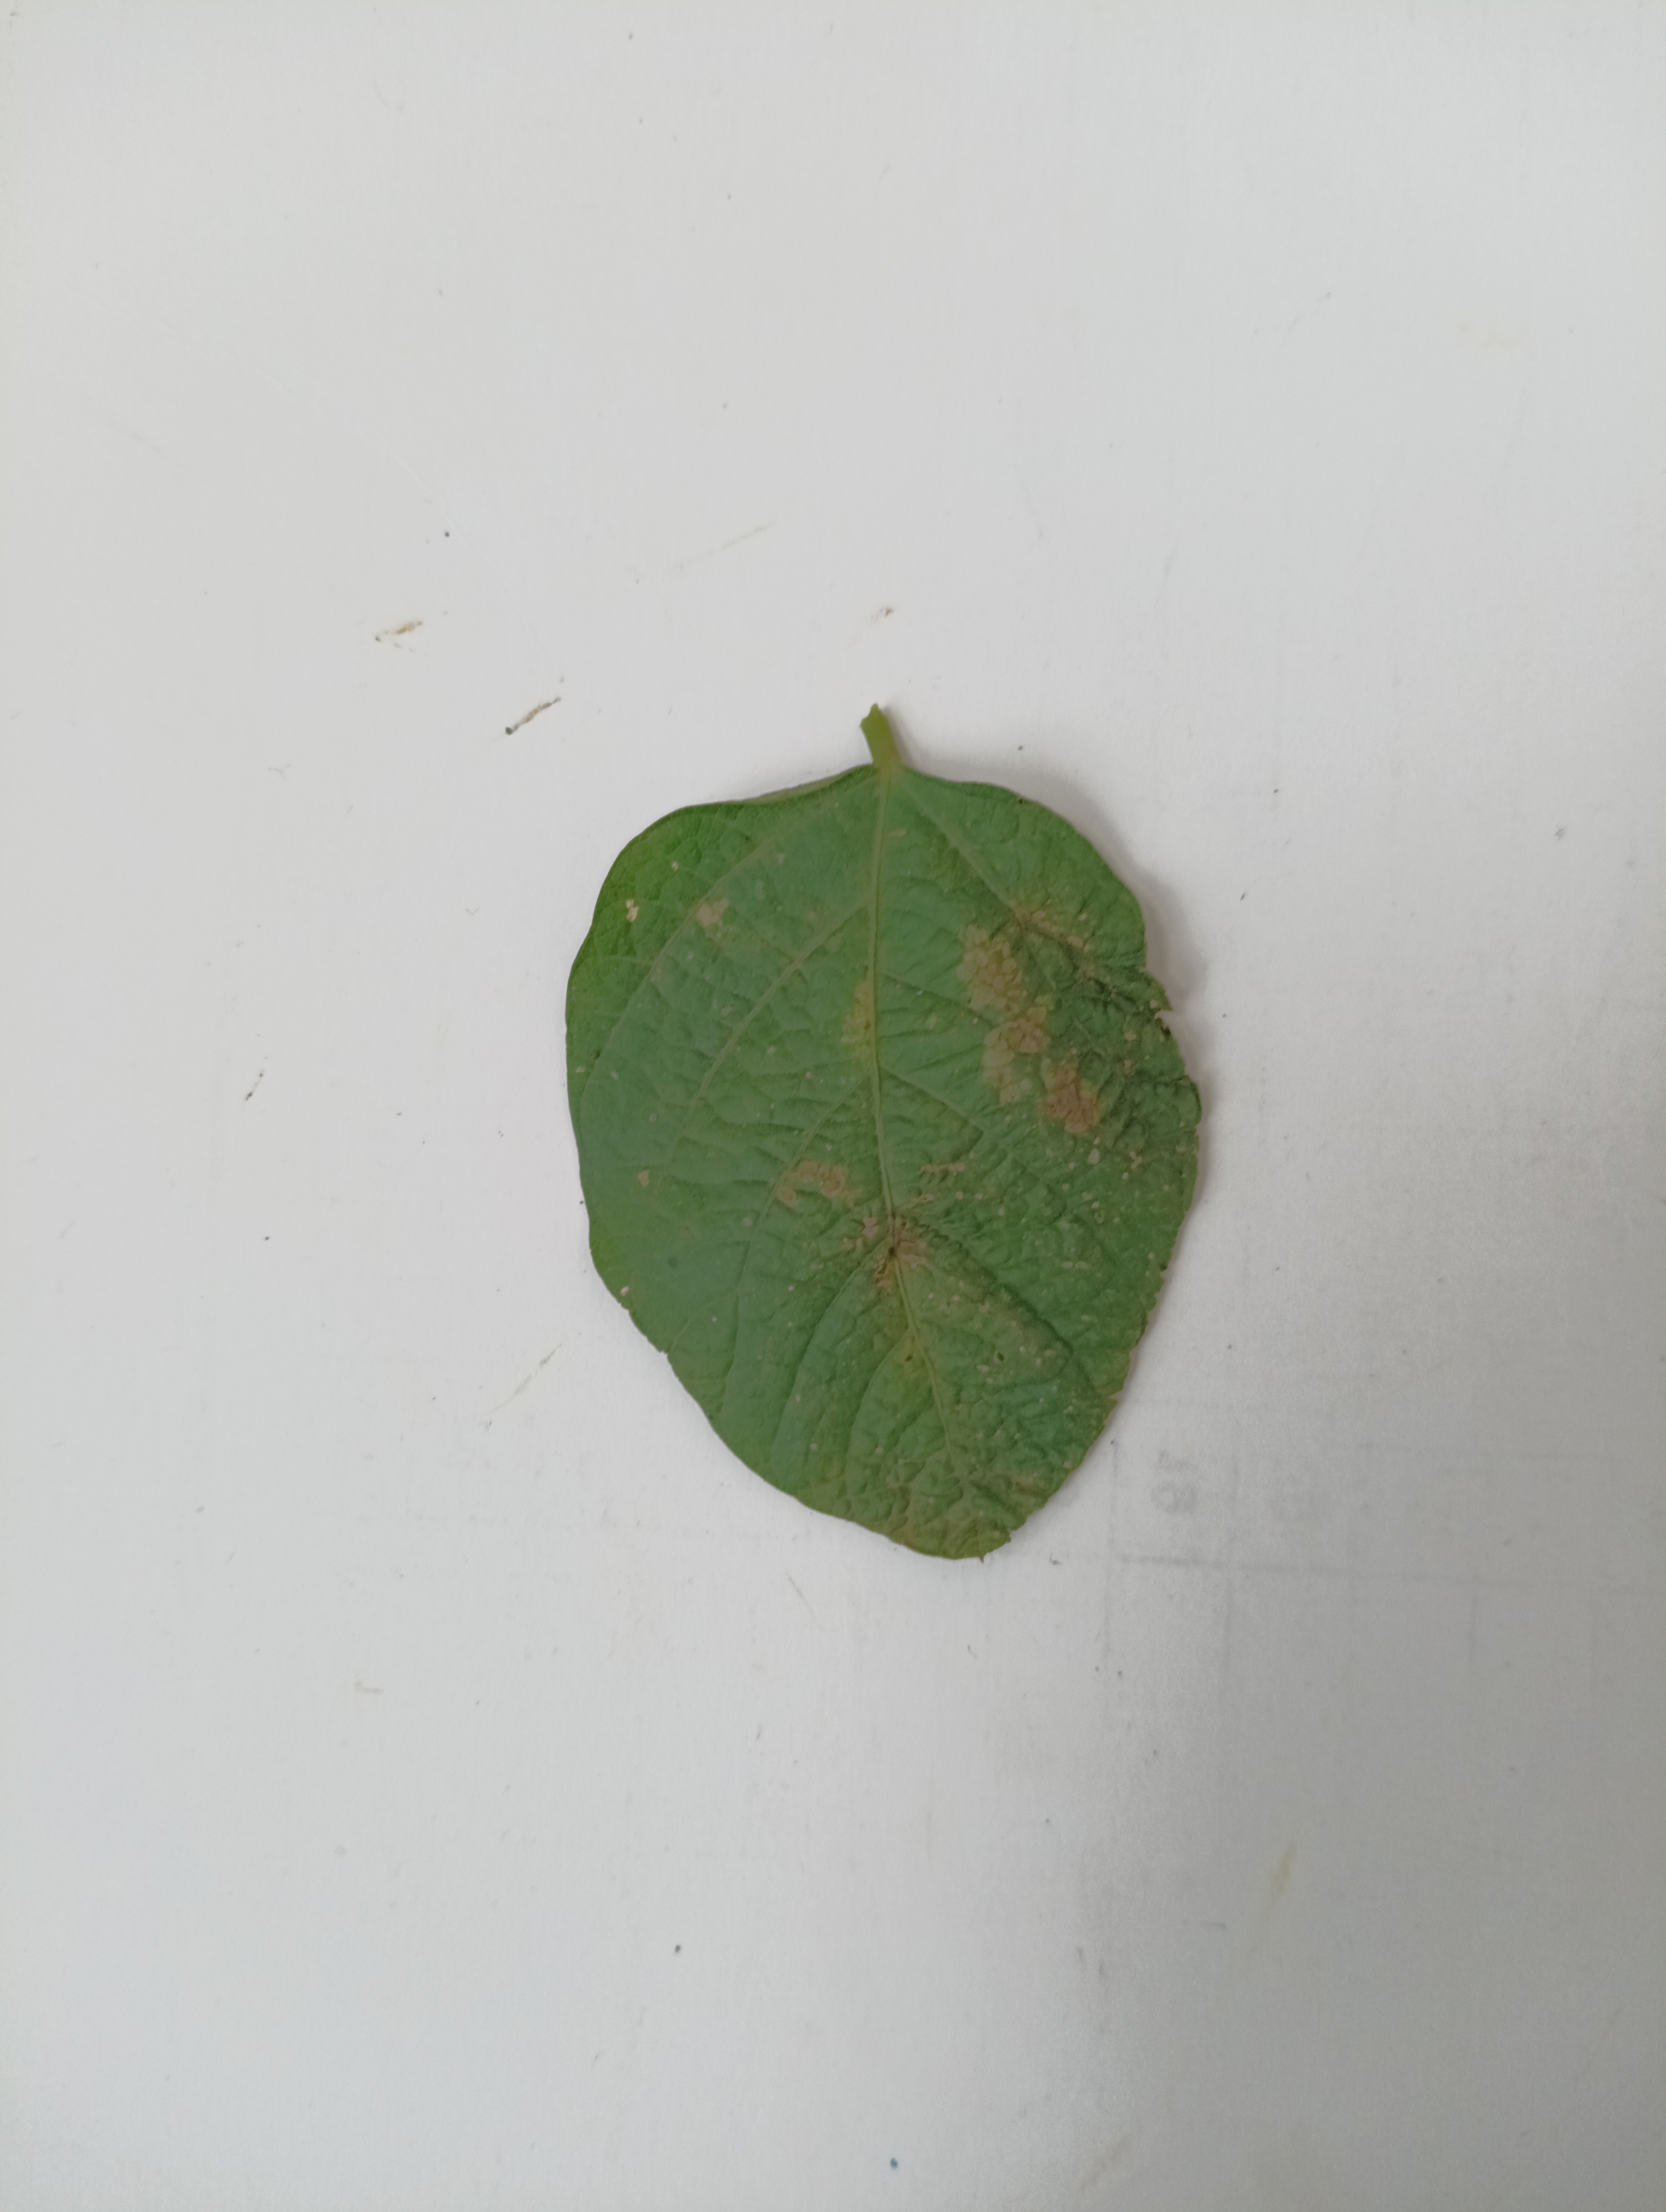
Label: Bacterial leaf Blight